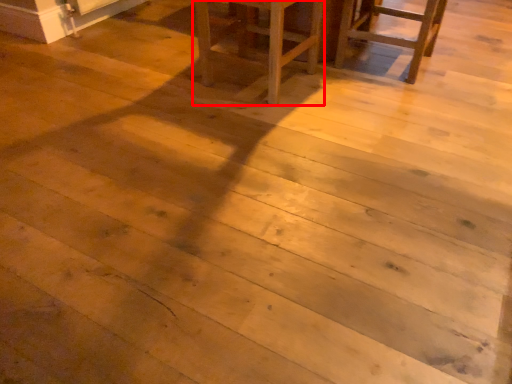
Question: Considering the relative positions of furniture (annotated by the red box) and chair in the image provided, where is furniture (annotated by the red box) located with respect to the staircase? Select from the following choices."
(A) left
(B) right
Answer: A